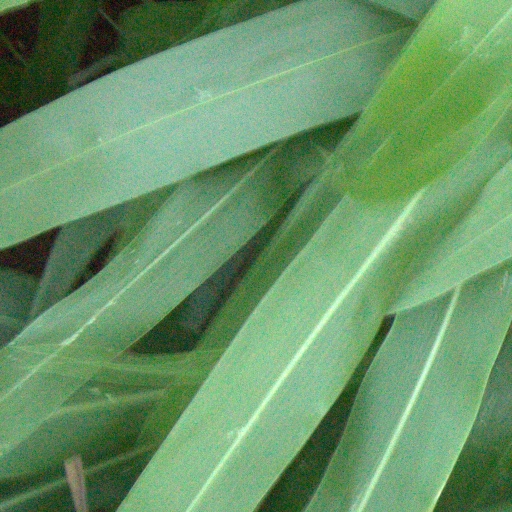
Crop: sorghum